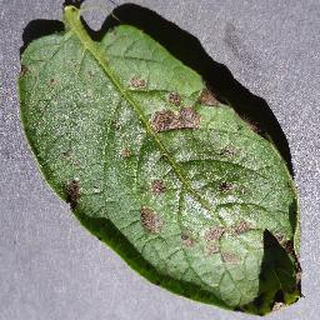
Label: potato_early_blight